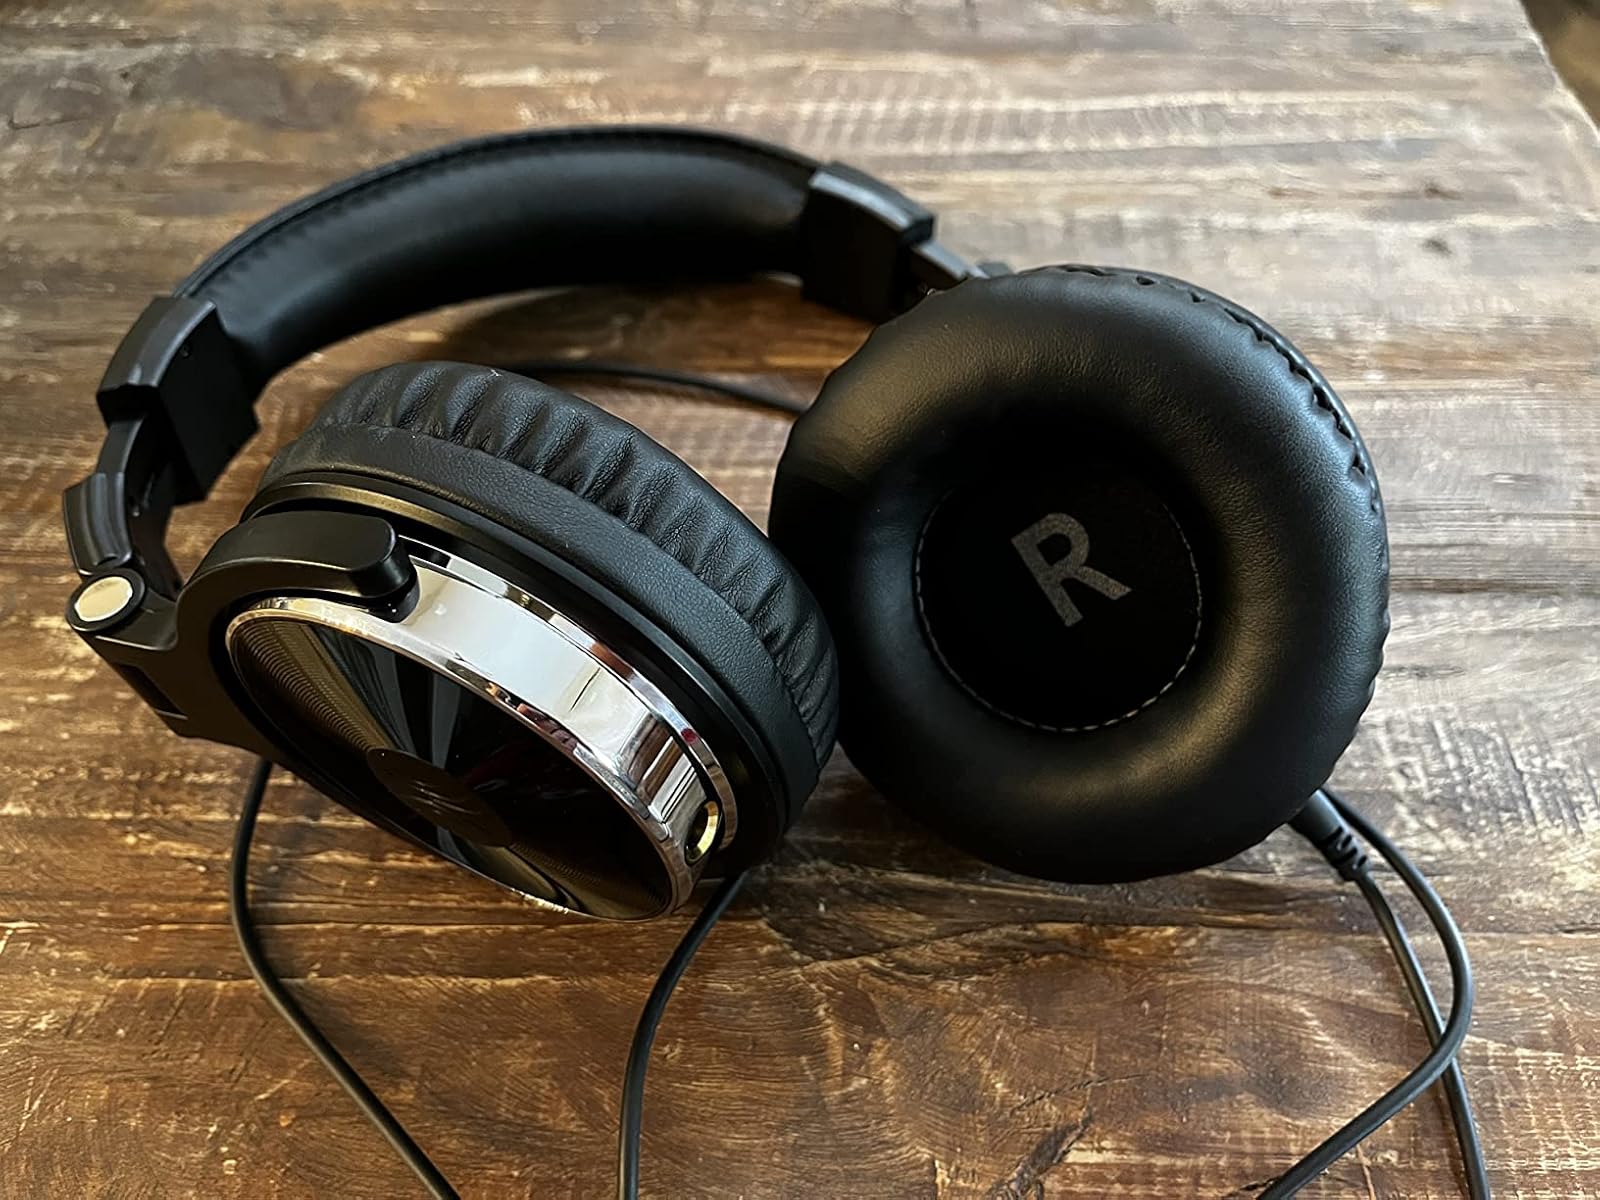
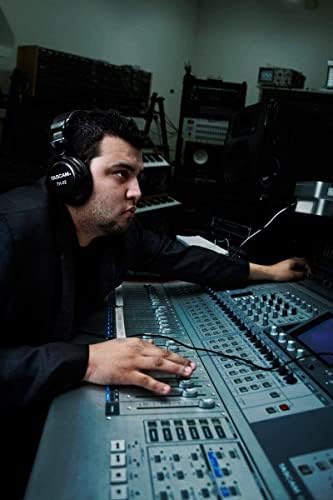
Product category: headphones
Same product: no